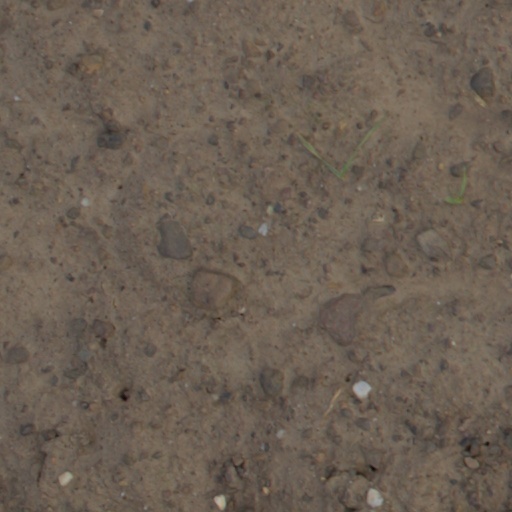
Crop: wheat